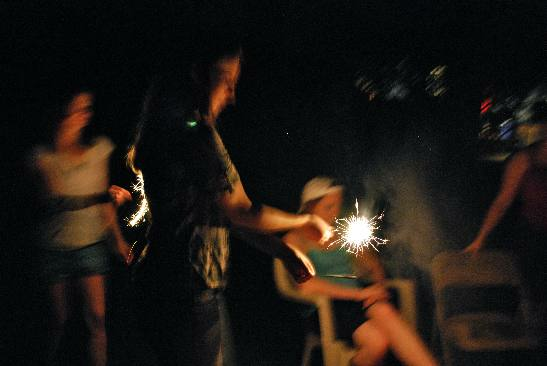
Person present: Yes